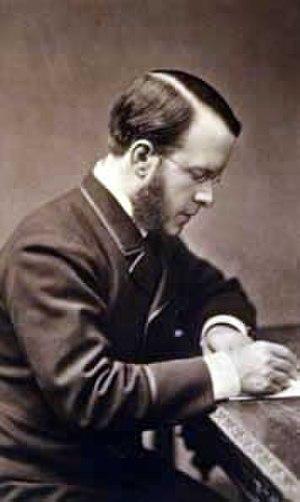
Thomas John Barnardo, né à Dublin, est un philanthrope irlandais, fondateur et directeur d'asiles pour enfants déshérités. Entre la fondation de son premier asile, en 1870, et sa mort, près de 60 000 enfants furent sauvés, élevés et intégrés dans la société. Son œuvre est poursuivie aujourd'hui par l'institution charitable britannique Barnardo's.